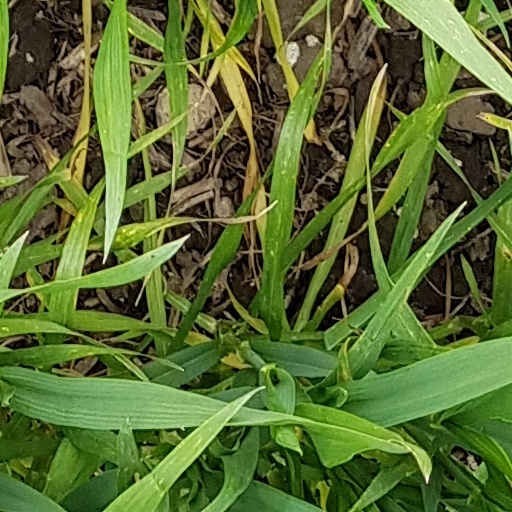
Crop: wheat